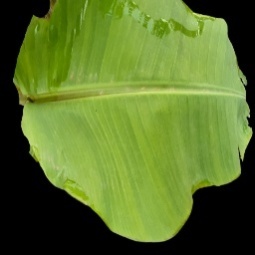
Label: Sulphur